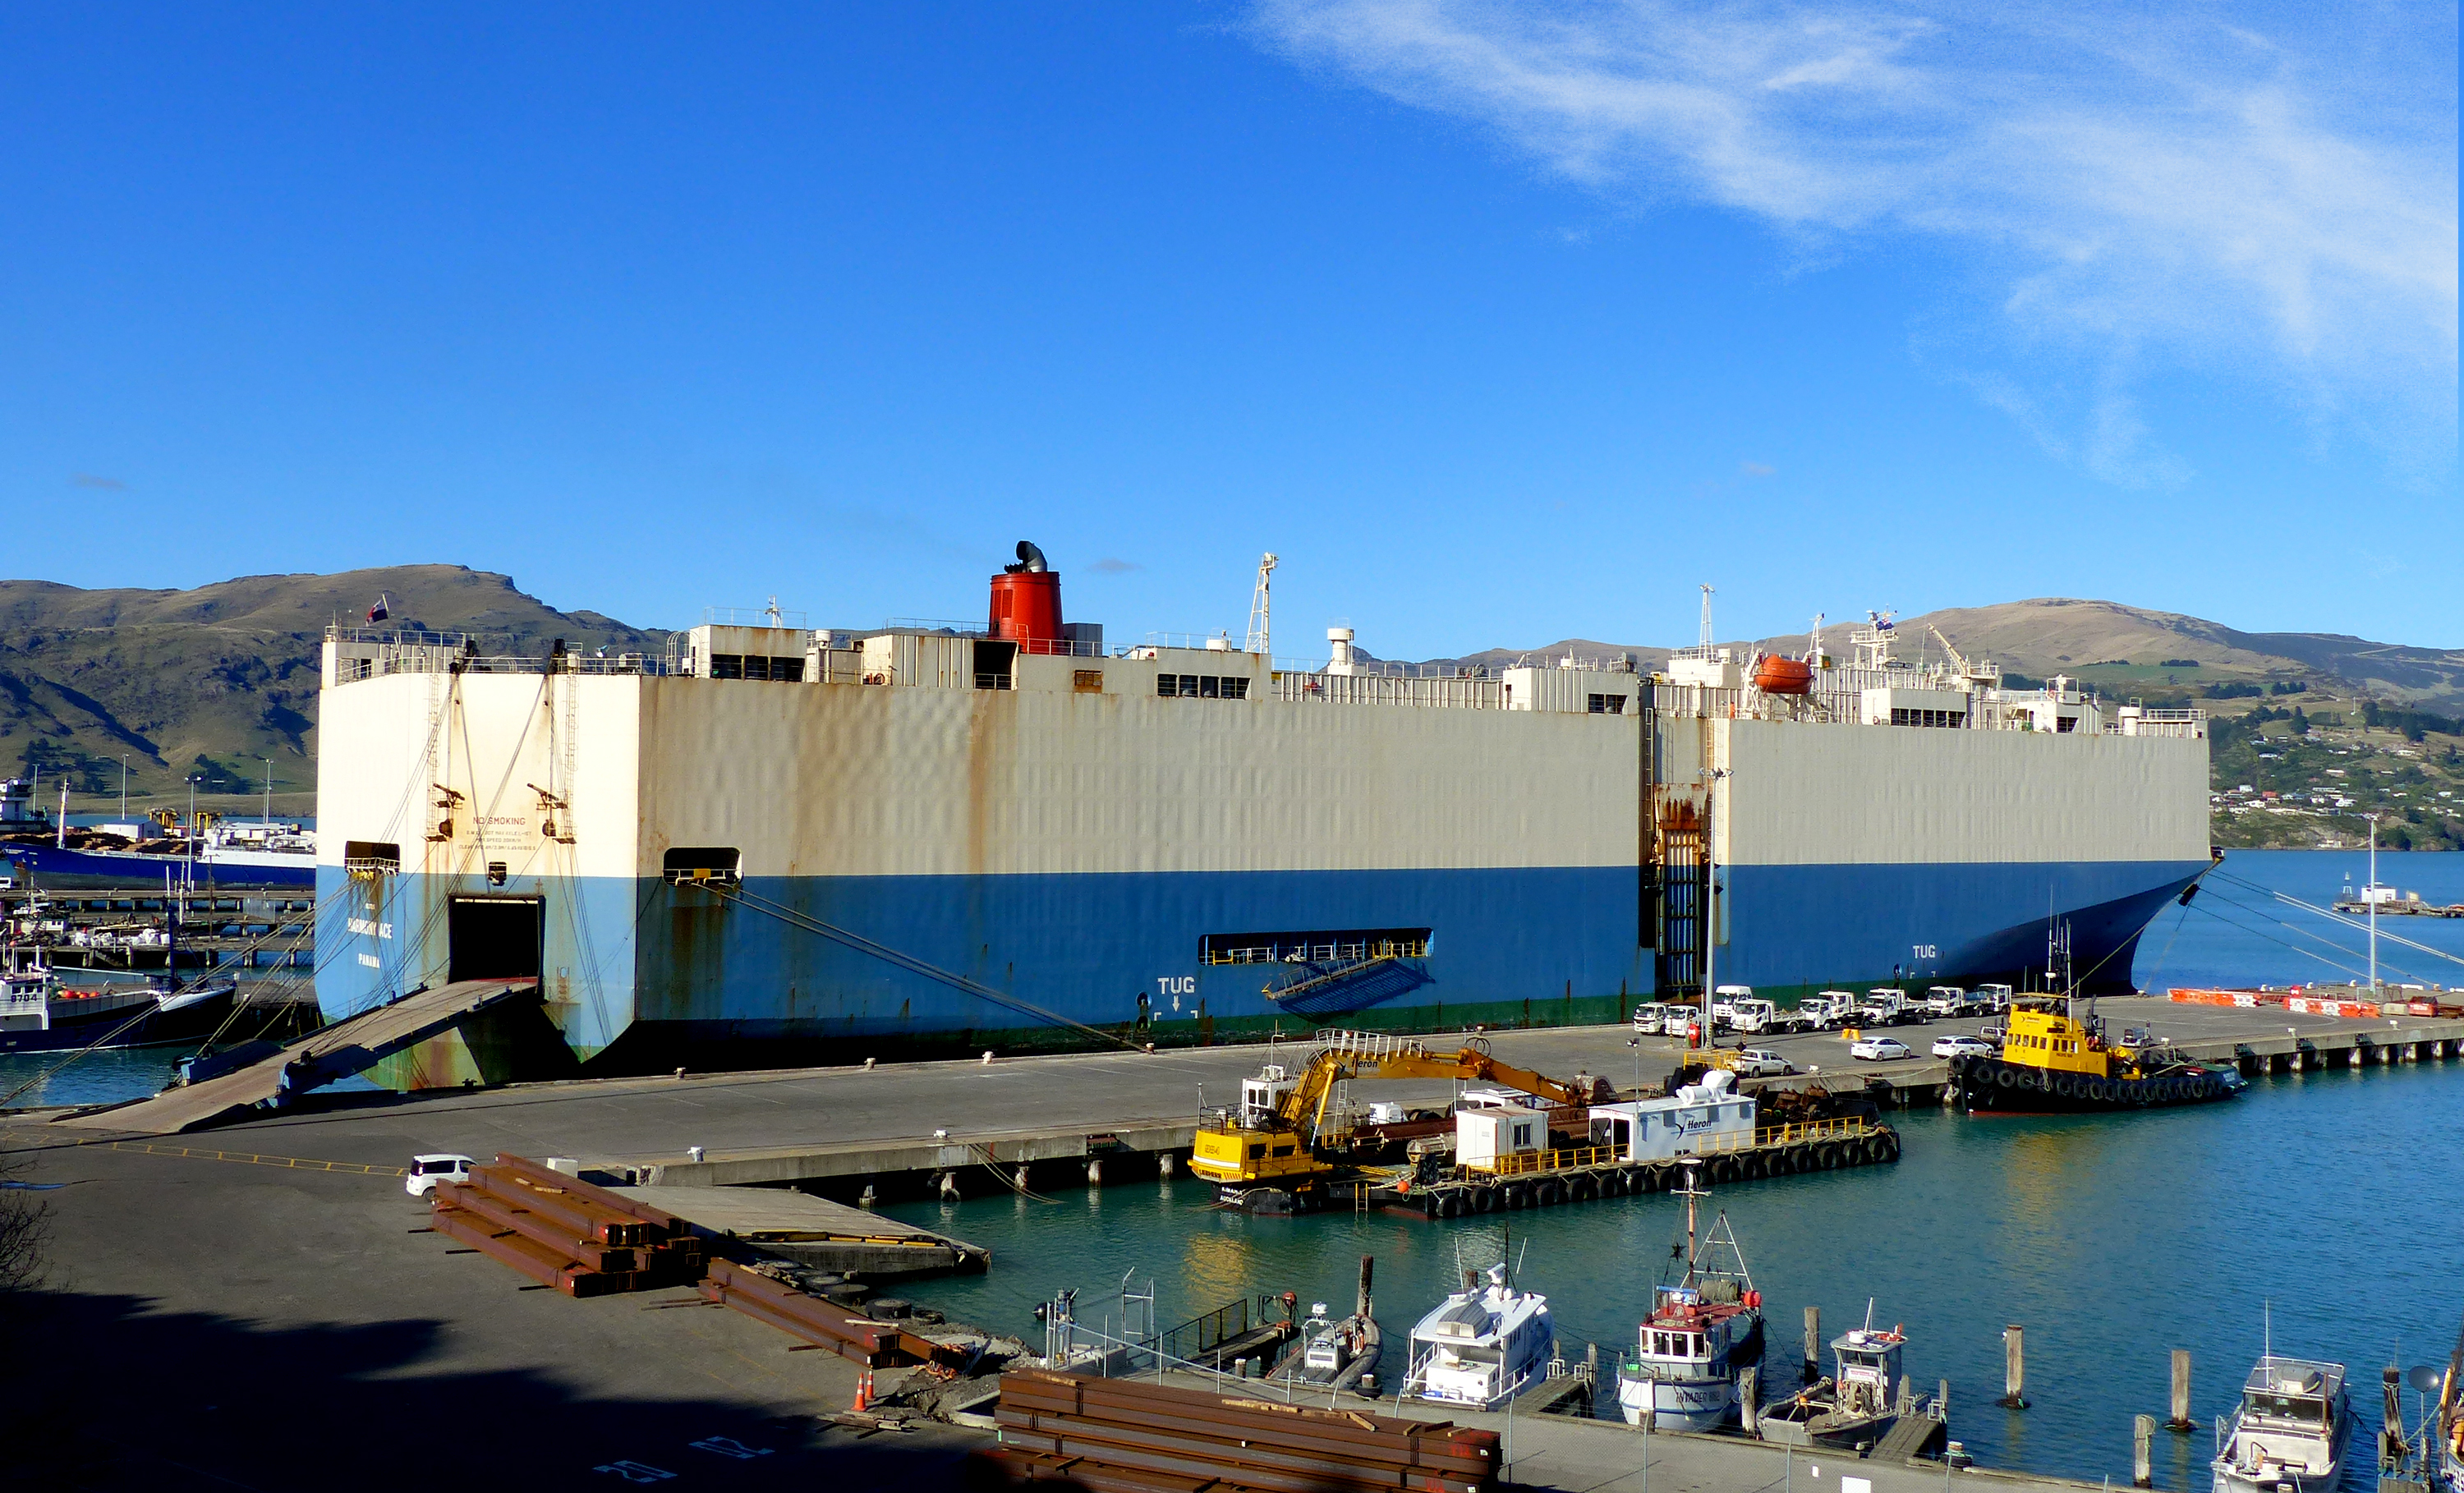
sea, dock, boat, ship, vehicle, harbor, harbour, marina, port, waterway, ferry, publicdomain, infrastructure, shipping, portlyttleton, lumixfz200, bridgecamera, watercraft, freight transport